United Sikkim FC

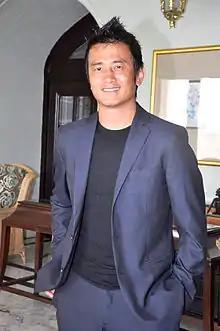
Bhaichung Bhutia, founder president and former captain of United Sikkim.

The professional club was founded in 2011, by Sikkim Football Association (SFA) and Baichung Bhutia, already competing in the Sikkim Gold Cup and other all-India tournaments for the early years of their existence. On 22 March 2011, the club was launched as a professional, which would be co-owned by Dubai-based Fidelis World, former India football captain Bhaichung Bhutia and Indian singer Shankar Mahadevan. The club revealed that they would compete in the 2011 I-League 2nd Division, in the quest for promotion to the I-League within the next three years.